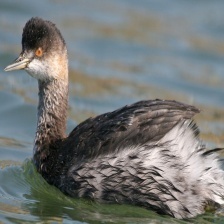
Species: BLACK-NECKED GREBE
Scientific name: PODICEPS NIGRICOLLIS